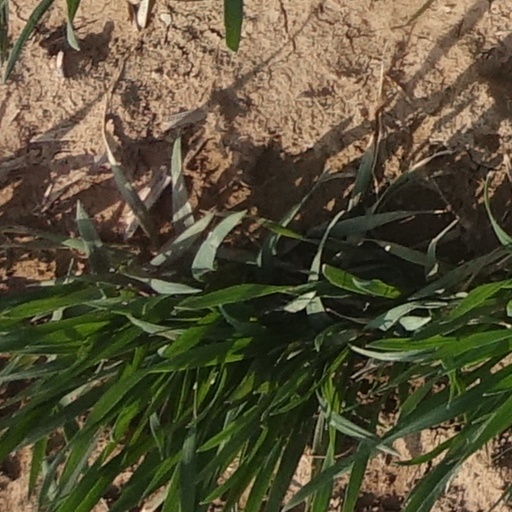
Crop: wheat